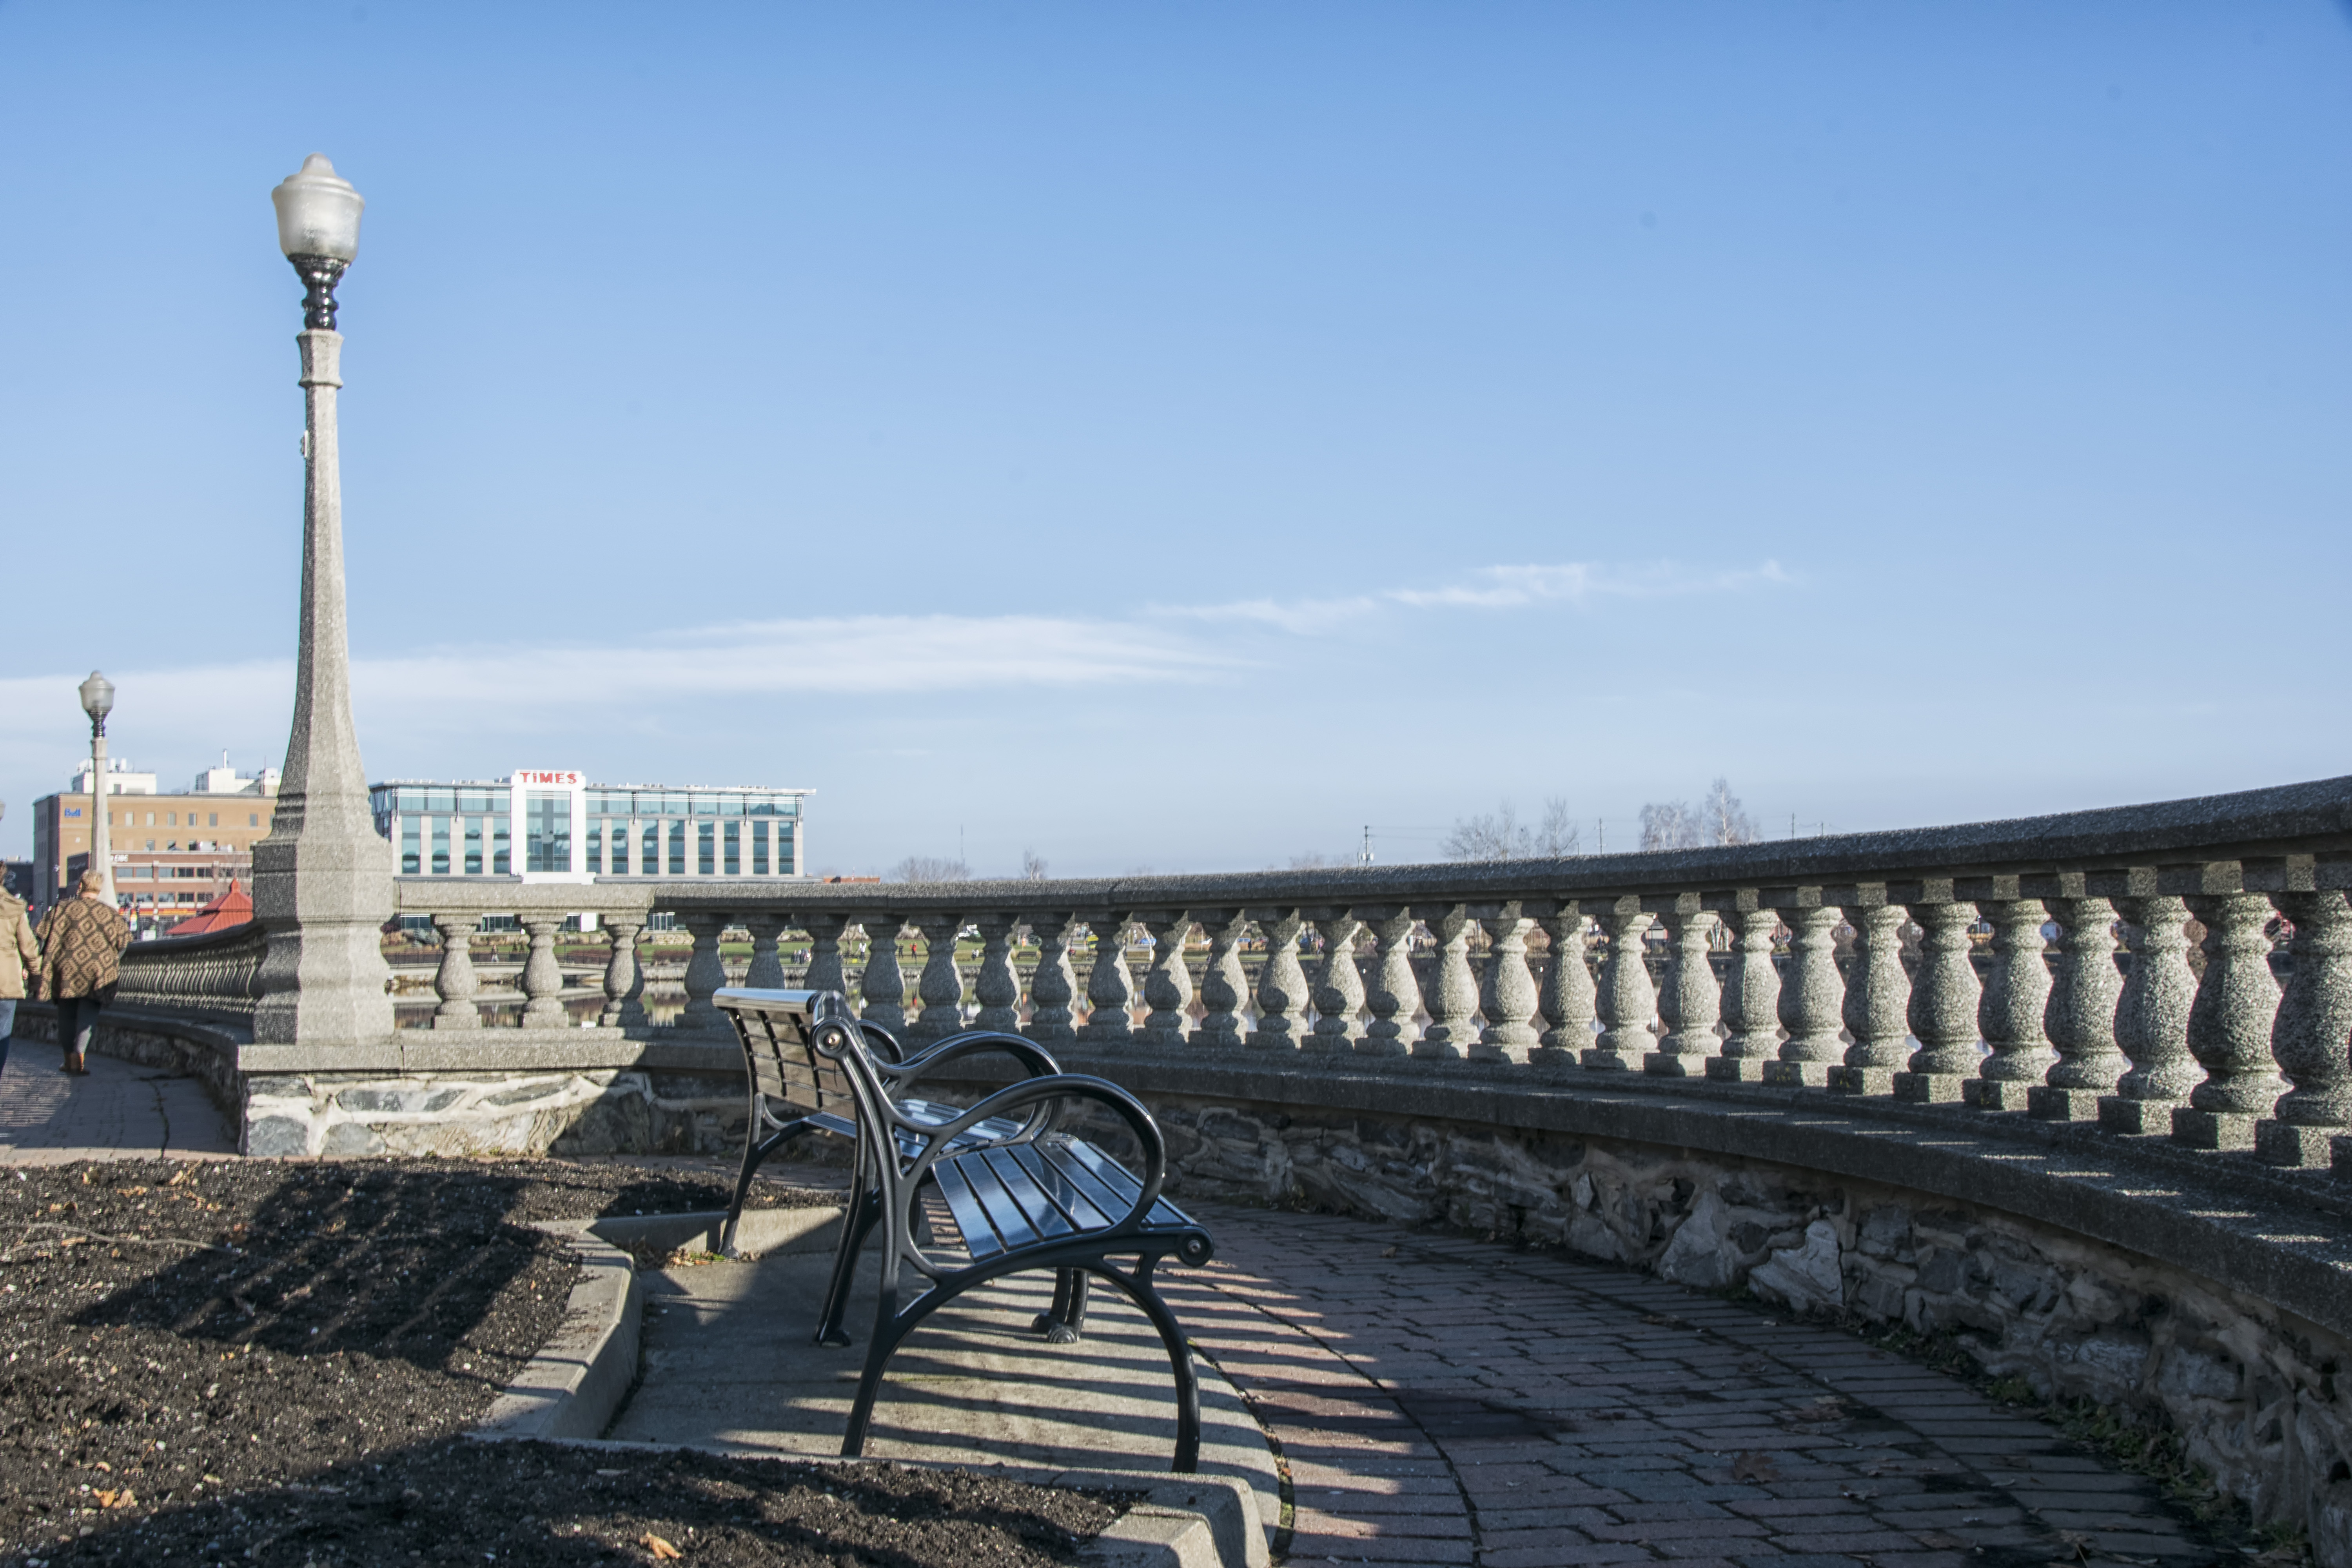
nature, structure, boardwalk, bridge, walkway, monument, cityscape, tower, landmark, tourism, stadium, amphitheatre, canada, quebec, sherbrooke, sport venue